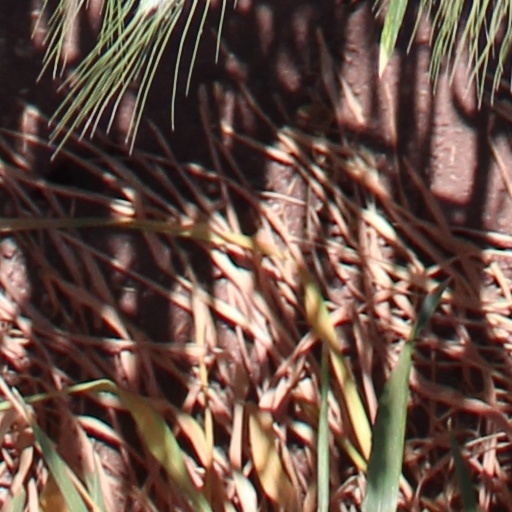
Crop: wheat